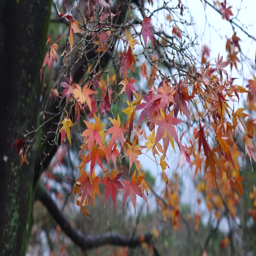
autumn scenery with colorful leaves at the park